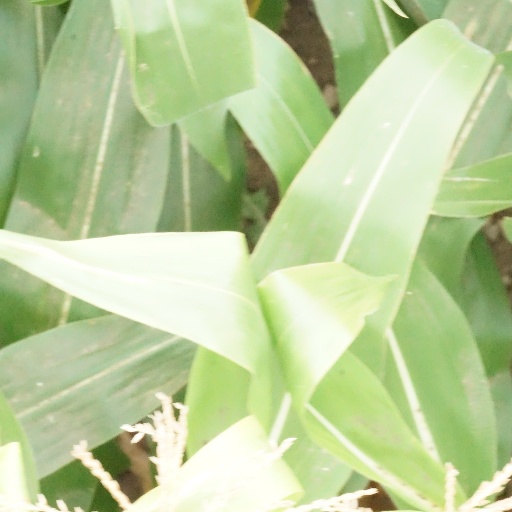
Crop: maize; corn